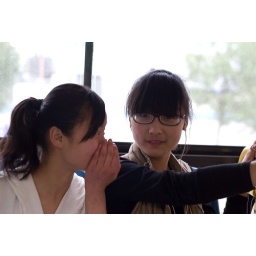
girl in bus